Jukka Santala

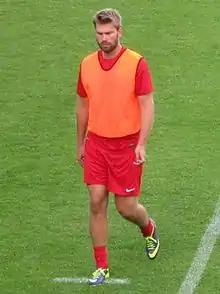
Santala with PK-35 Vantaa in 2014

Jukka Santala (born 10 September 1985) is a Finnish former footballer who played as a striker. He returned to Finland after few years playing abroad. He had a trial with the Finnish Veikkausliiga side HJK Helsinki., but he chose to take a contract from FC Haka. While contracted to Rangers in Scotland he spent a short period at Partick Thistle. He left Rangers in January 2006 to join Nordsjælland.